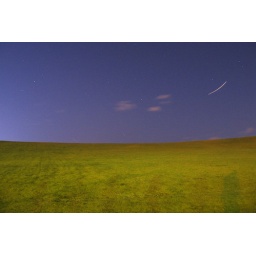
plane trail over mount trashmore